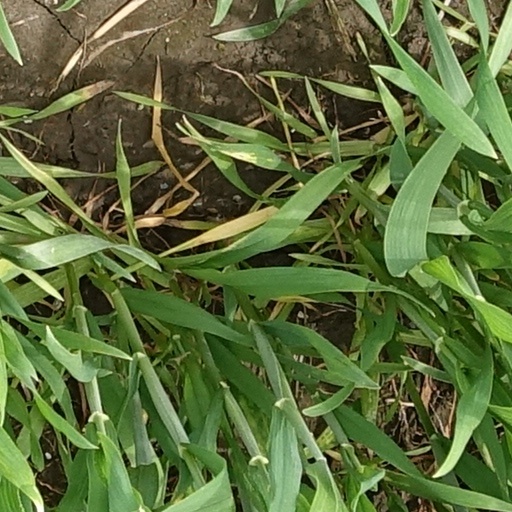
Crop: wheat